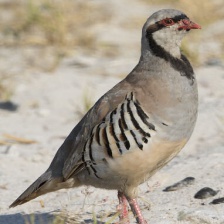
Species: CHUKAR PARTRIDGE
Scientific name: ALECTORIS CHUKAR
ImageNet parent category: partridge